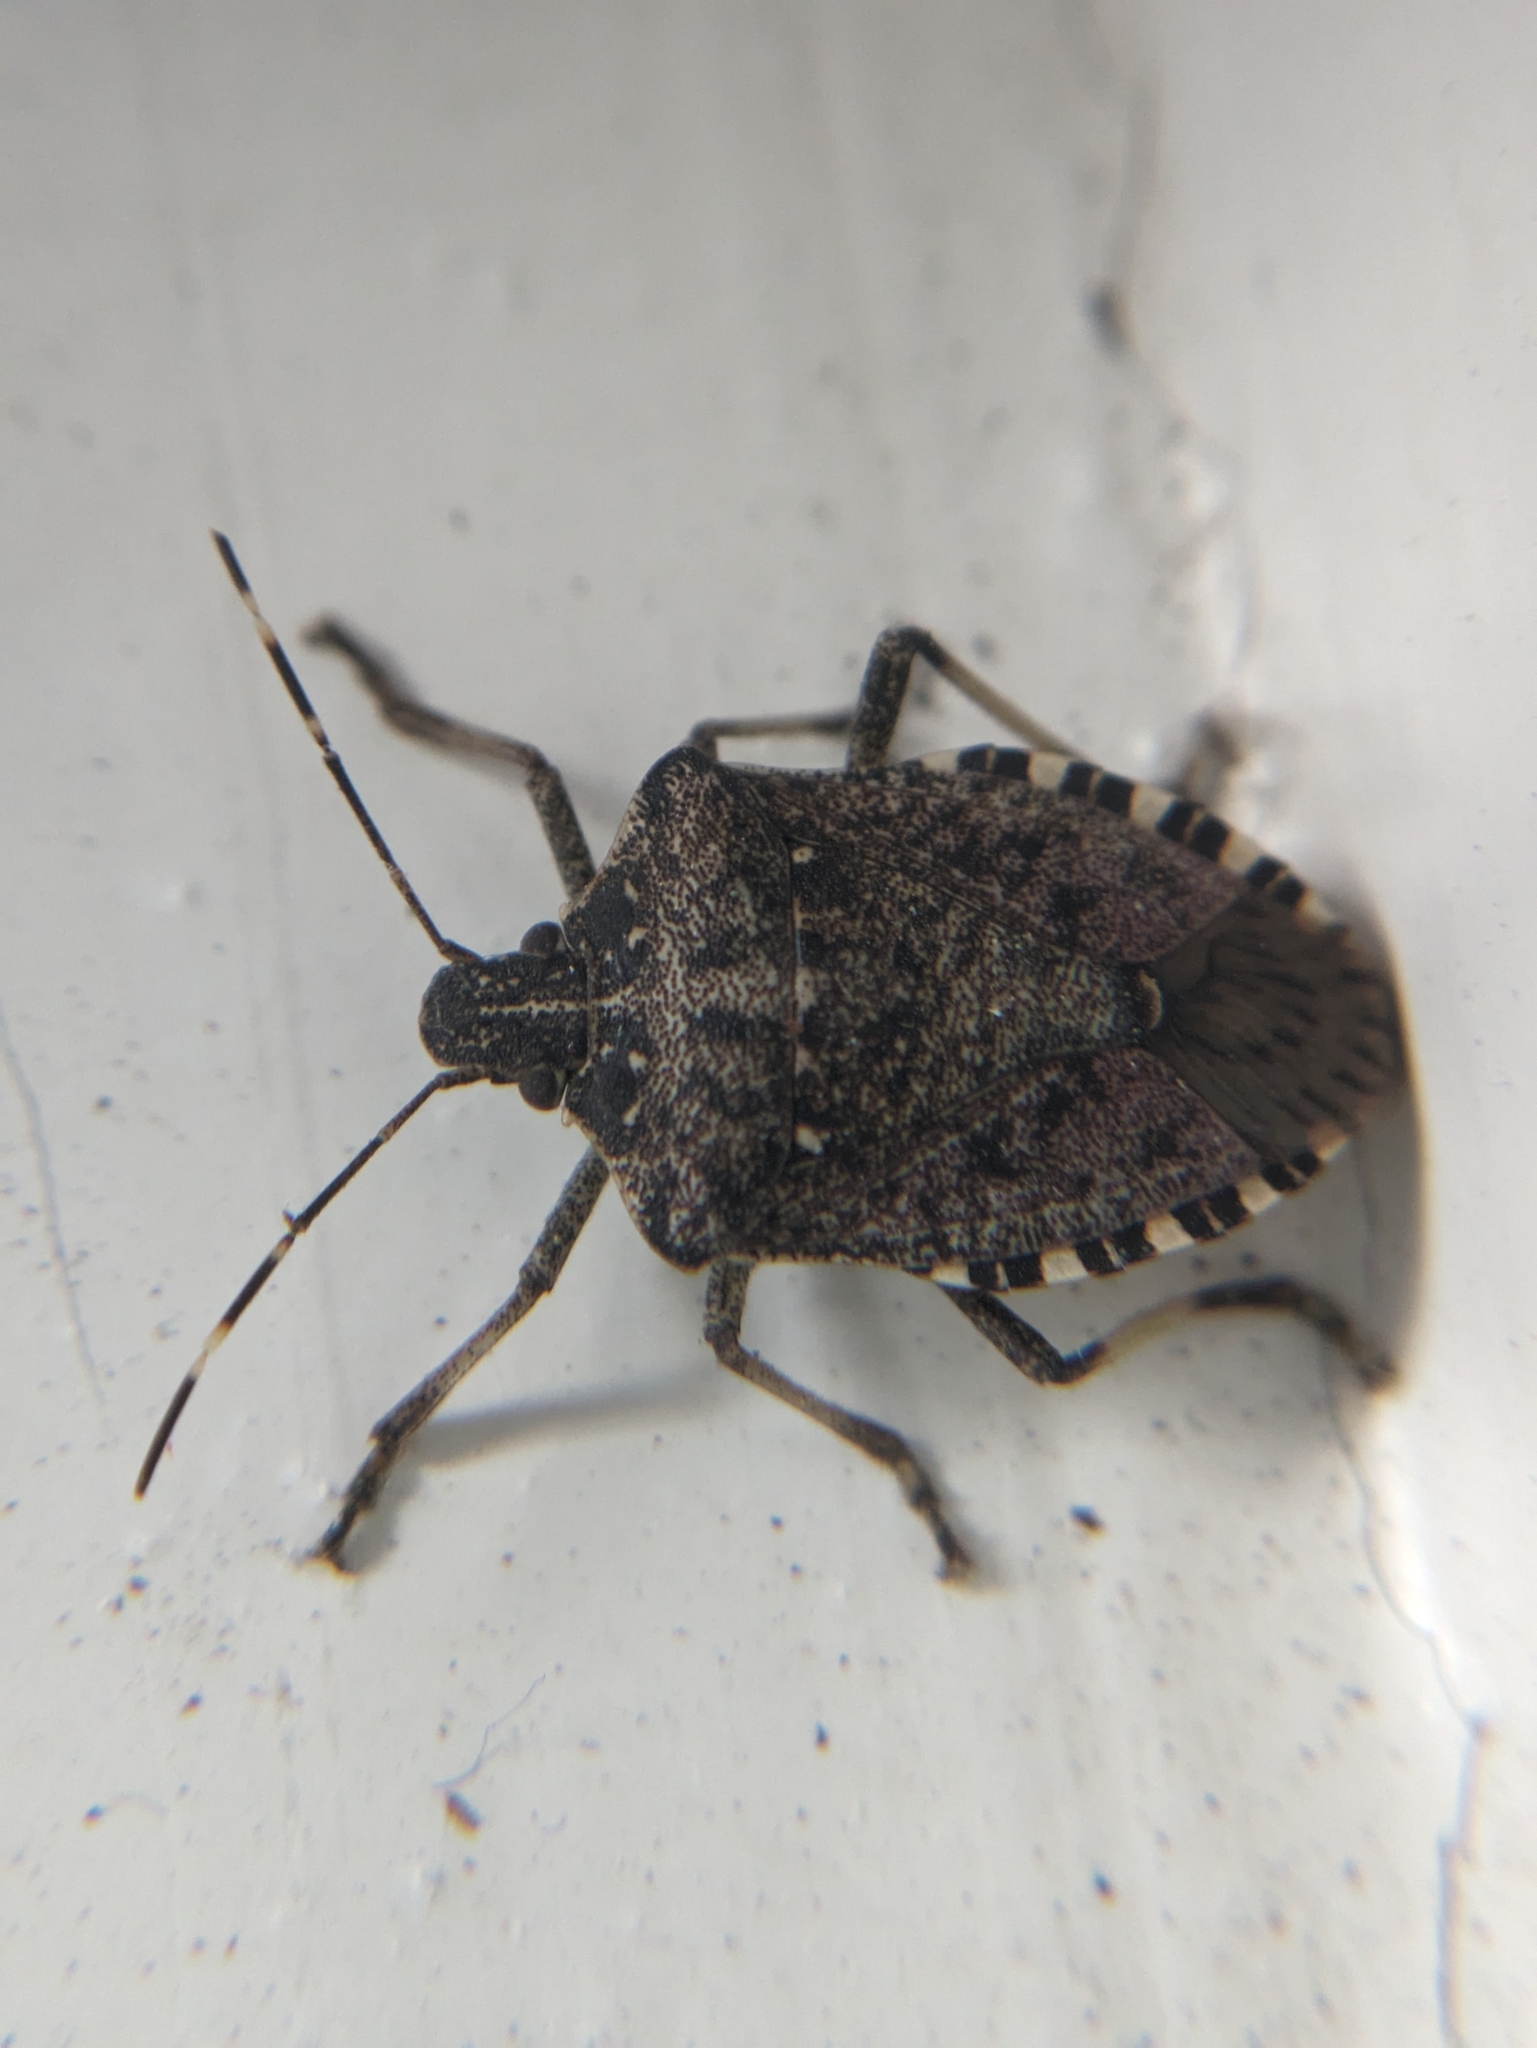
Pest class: stink_bug